Maiestas Carolina

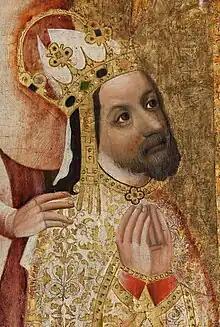
Charles IV., the Holy Roman Emperor

The Maiestas Carolina was a legal code proposed by Charles IV., Holy Roman Emperor in 1350 to govern Bohemia. It received its name not before 1617.